Tetris

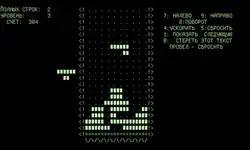
The first version of "Tetris", completed in 1985, run on an emulator of the Elektronika 60

Under Soviet law, intellectual rights were not protected, and the state-run organization Elektronorgtechnica (Elorg) had a monopoly on the import and export of software. To compensate for his lack of knowledge of the business world, Pajitnov asked his supervisor, Victor Brjabrin, who knew more of the world outside the Soviet Union, to help him publish "Tetris". Pajitnov offered to transfer the rights to the Academy and was delighted to receive a non-compulsory remuneration from Brjabrin through this deal. In 1986, Brjabrin sent a copy of "Tetris" to the Hungarian game publisher Novotrade, and copies began circulating via floppy disks throughout Hungary. Robert Stein, an international software salesman for the London-based firm Andromeda Software, saw the commercial potential during a visit to Hungary in June 1986. After an indifferent response from the Academy, Stein contacted Pajitnov and Brjabrin by fax to obtain the license rights. The Soviet researchers expressed interest in forming an agreement with Stein via fax, but were unaware that this fax communication could be considered a legal contract in the Western world; Stein began to approach other companies to produce the game.